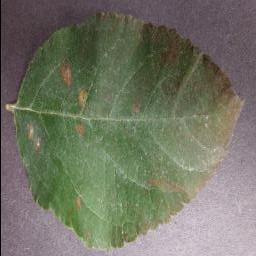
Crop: apple
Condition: cedar_rust